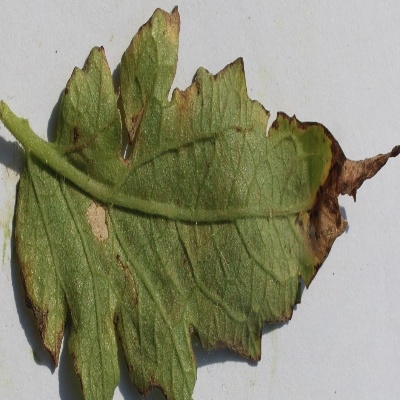
Crop: Tomato
Condition: leaf blight